Marcos Acuña

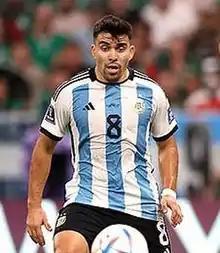
Acuña playing for Argentina at the 2022 FIFA World Cup

Marcos Javier Acuña (born 28 October 1991) is an Argentine professional footballer who plays as a left back for Argentine Primera División club River Plate.